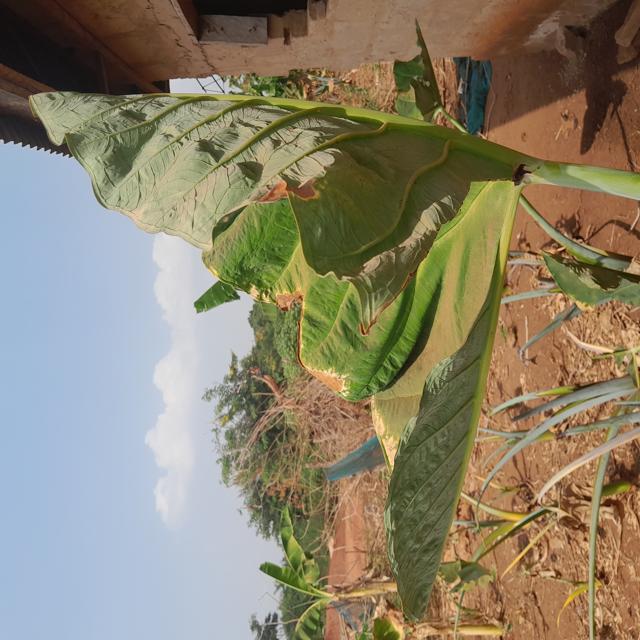
Label: Early_Blight